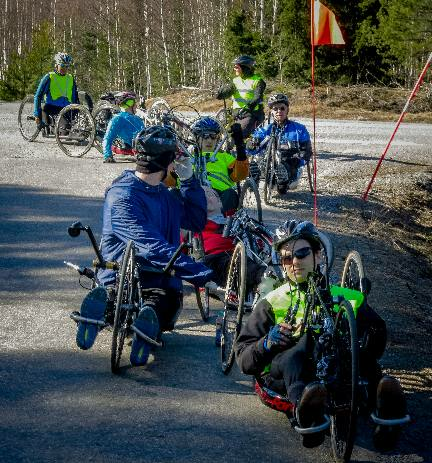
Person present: Yes